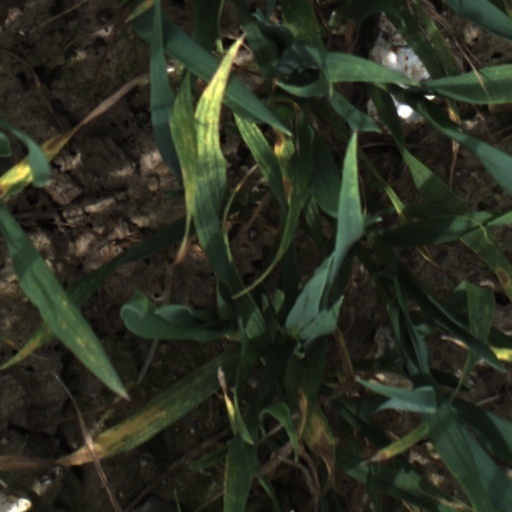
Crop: wheat